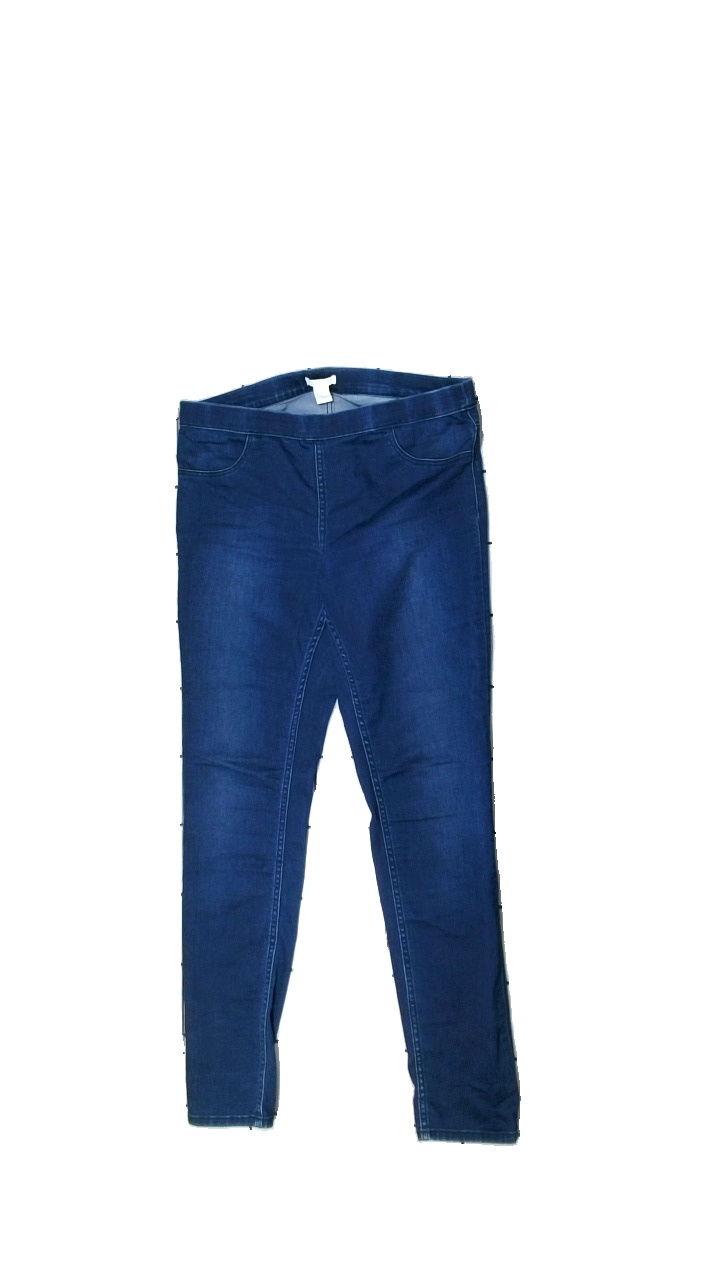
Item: Trousers (Ladies)
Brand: H&m
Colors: Blue
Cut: Tight
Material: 100% cotton
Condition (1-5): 3
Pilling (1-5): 5
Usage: Reuse
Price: <50